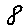
Label: 8